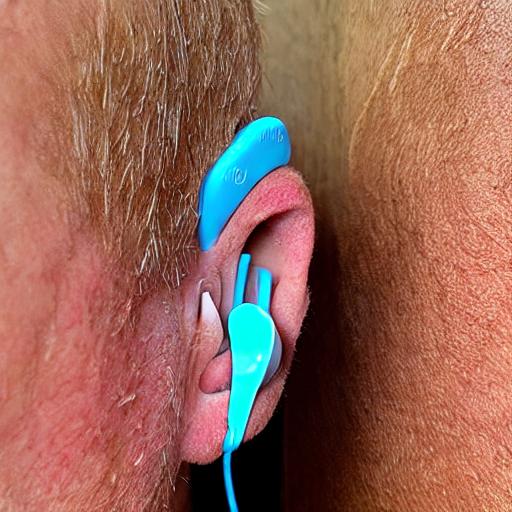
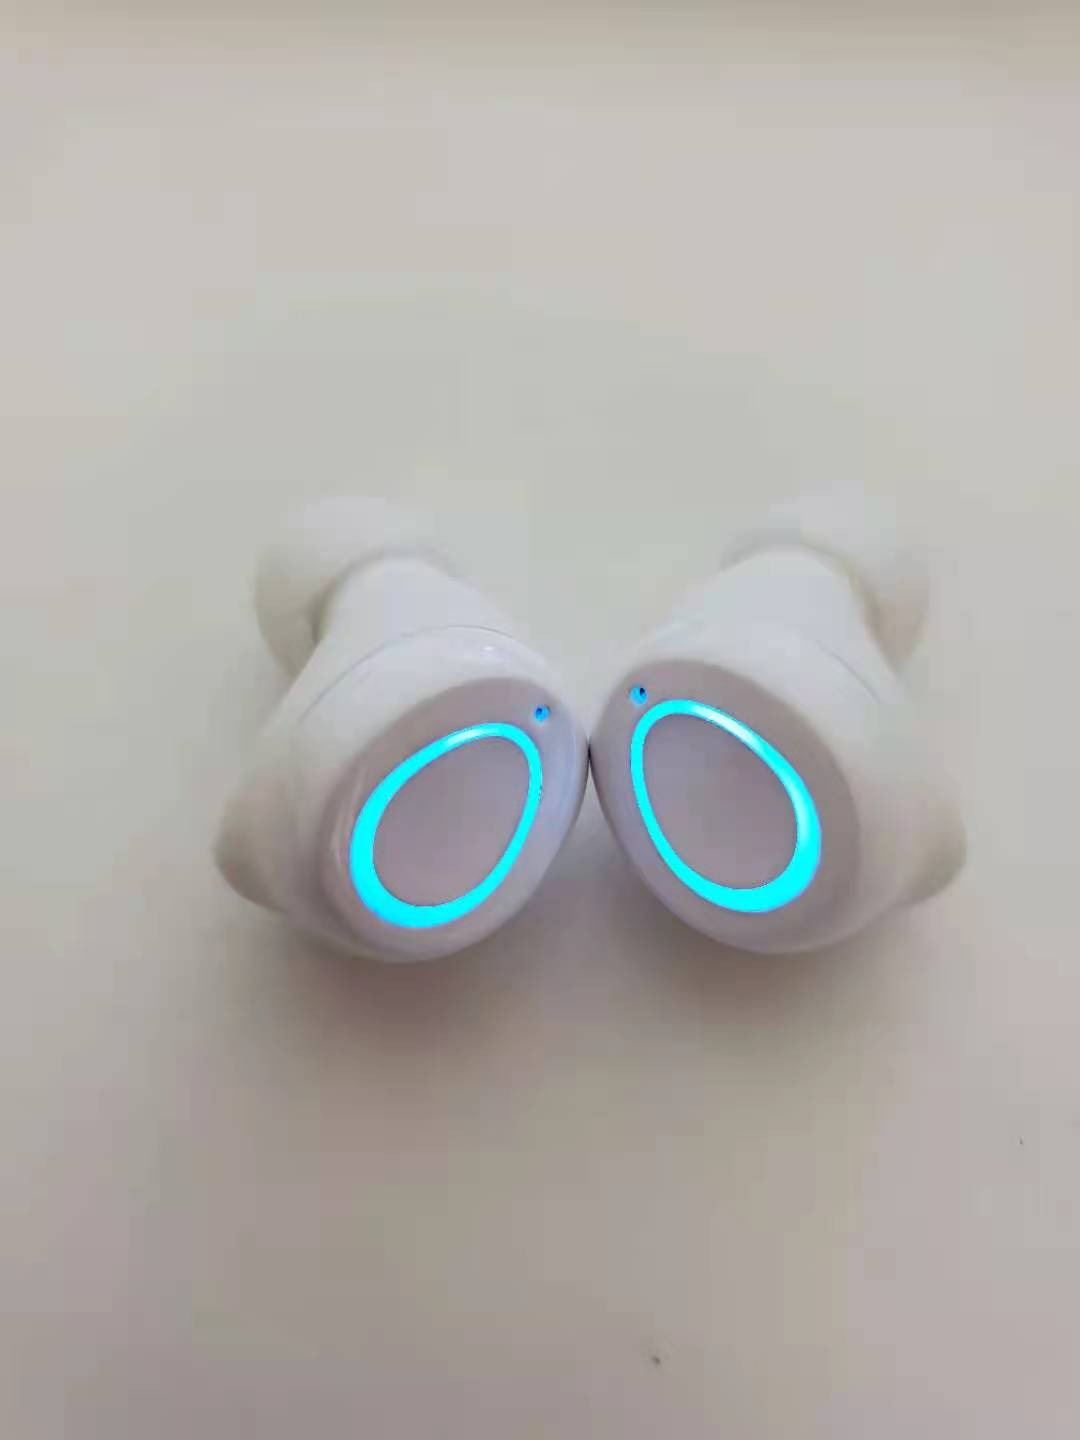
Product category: earbuds
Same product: no